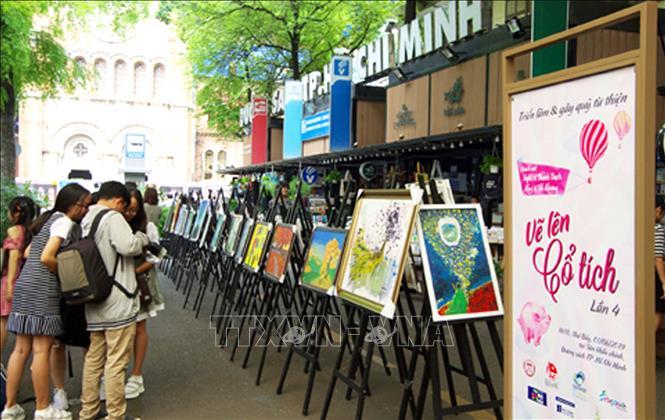
có một vài người đang đứng gần khu vực trưng bày những bức tranh